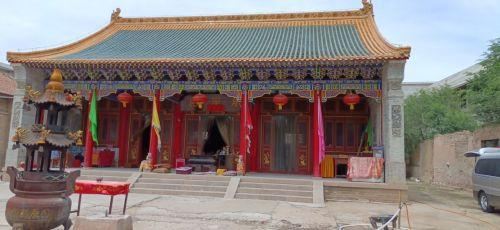
地标名称：固原城隍庙
所在城市：固原市·原州区